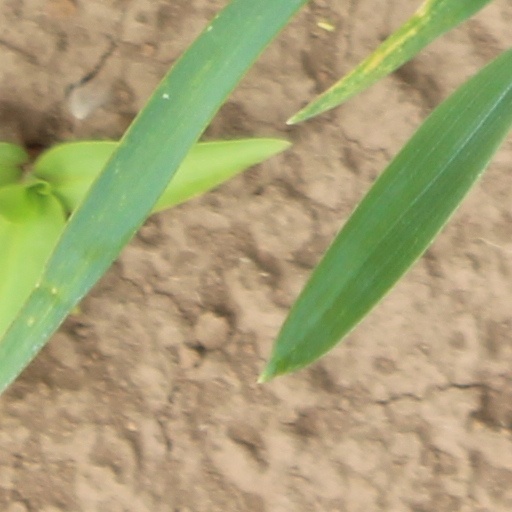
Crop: wheat